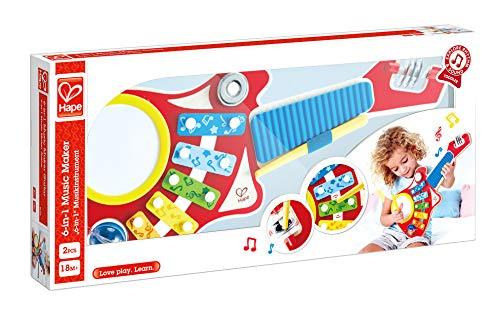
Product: Hape 6-in-1 Music Maker | Colorful 6 Instrument Guitar Shaped Musical Toy for Ages 18 Months+
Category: Toys & Games | Learning & Education | Musical Instruments | Guitars & Strings
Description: MULTICOLOR MUSIC MAKER: Hape’s 6-in-1 Music Maker is a perfect toy to satisfy your little one’s musical cravings.
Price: $34.99
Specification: ProductDimensions:19.3x8.7x18.9inches|ItemWeight:2pounds|ShippingWeight:2.55pounds(Viewshippingratesandpolicies)|DomesticShipping:ItemcanbeshippedwithinU.S.|InternationalShipping:ThisitemcanbeshippedtoselectcountriesoutsideoftheU.S.LearnMore|ASIN:B071JVBMQ8|Itemmodelnumber:E0335|Manufacturerrecommendedage:18months-12years